The Comedy of Terrors

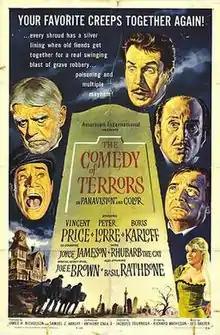
US film poster by Reynold Brown

The Comedy of Terrors is a 1963 American International Pictures horror comedy film directed by Jacques Tourneur and starring Vincent Price, Peter Lorre, Basil Rathbone, Boris Karloff and Joe E. Brown (in a cameo performance that also serves as his final film appearance). It is a blend of comedy and horror that features several cast members from "Tales of Terror", a 1962 film also released by AIP.